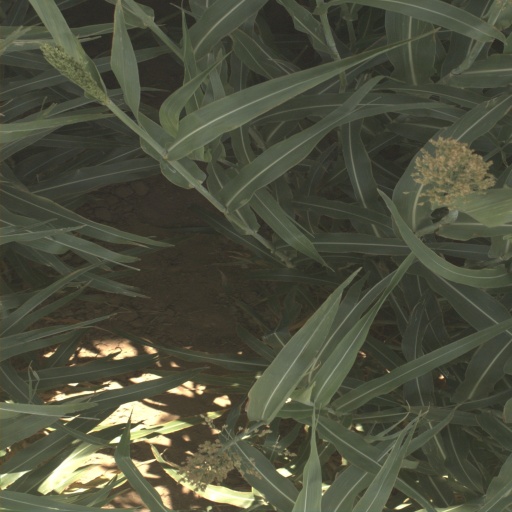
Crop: sorghum